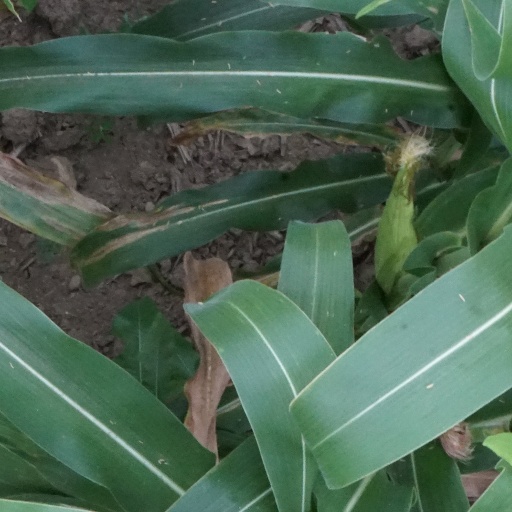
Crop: maize; corn